Kuksha of Odessa

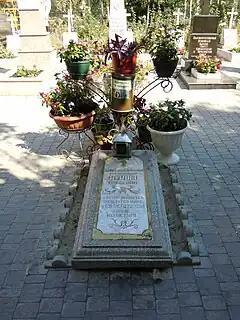
Kuksha's original grave

After the Kiev Pechersk Lavra was closed with a decision by Soviet Ukraine officials, Kuksha served at the church at Voskresenksaya Slobodka. In 1938, he was accused by Soviet authorities of being a "cult servant" and sentenced to five years in Vilva subcamp of Usollag labor camp of Gulag in Molotov Oblast (present-day Perm Krai), Ural. At age 63, Kuksha and other priests and monks were working 14 hours a day at hard labour in cold weather and were poorly fed. Metropolitan Anthony of Kiev sent pieces of the consecrated Eucharist with other breads, so hundreds of convicted priests and monks could receive communion. After his release from the camp (on Saint George's Day in the spring of 1943), Kuksha was sentenced to three years of exile in the village of Kungur in Solikamsky District. He was blessed by the bishop of Solikamsk, and often conducted church services in the village.